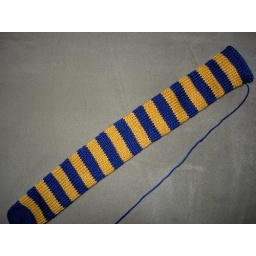
A leg for the stuffed animal monkey I'm making in Michigan colors.